University of Cambridge Professional and Continuing Education

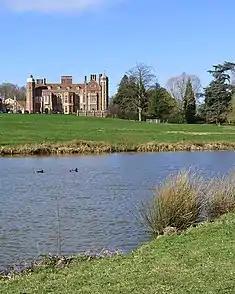
Madingley Hall lake.

In August 1991, the Board of Extra-Mural Studies (BEMS) was renamed as The Board for Continuing Education. The institute received its current name on 1 January 2001.